Overseas Chinese

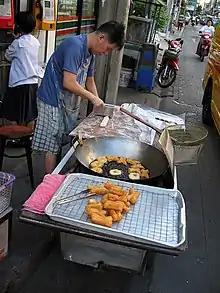
Thai Chinese in the past set up small enterprises such as street vending to eke out a living.

After their defeat in the Chinese Civil War, parts of the Nationalist army retreated south and crossed the border into Burma as the People's Liberation Army entered Yunnan. The United States supported these Nationalist forces because the United States hoped they would harass the People's Republic of China from the southwest, thereby diverting Chinese resources from the Korean War. The Burmese government protested and international pressure increased. Beginning in 1953, several rounds of withdrawals of the Nationalist forces and their families were carried out. In 1960, joint military action by China and Burma expelled the remaining Nationalist forces from Burma, although some went on to settle in the Burma–Thailand borderlands.